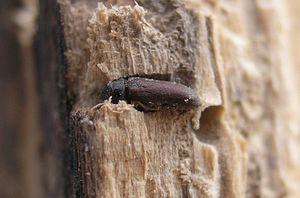
La petite vrillette est une espèce de coléoptères de la famille des Anobiidae vivant près de l'homme. Insecte xylophage, elle est rare dans la nature et plus fréquente dans les habitations, d'où son autre nom de vrillette domestique.
Vrillette est le nom vernaculaire donné à certains petits coléoptères ravageurs du bois, de la famille des anobides.